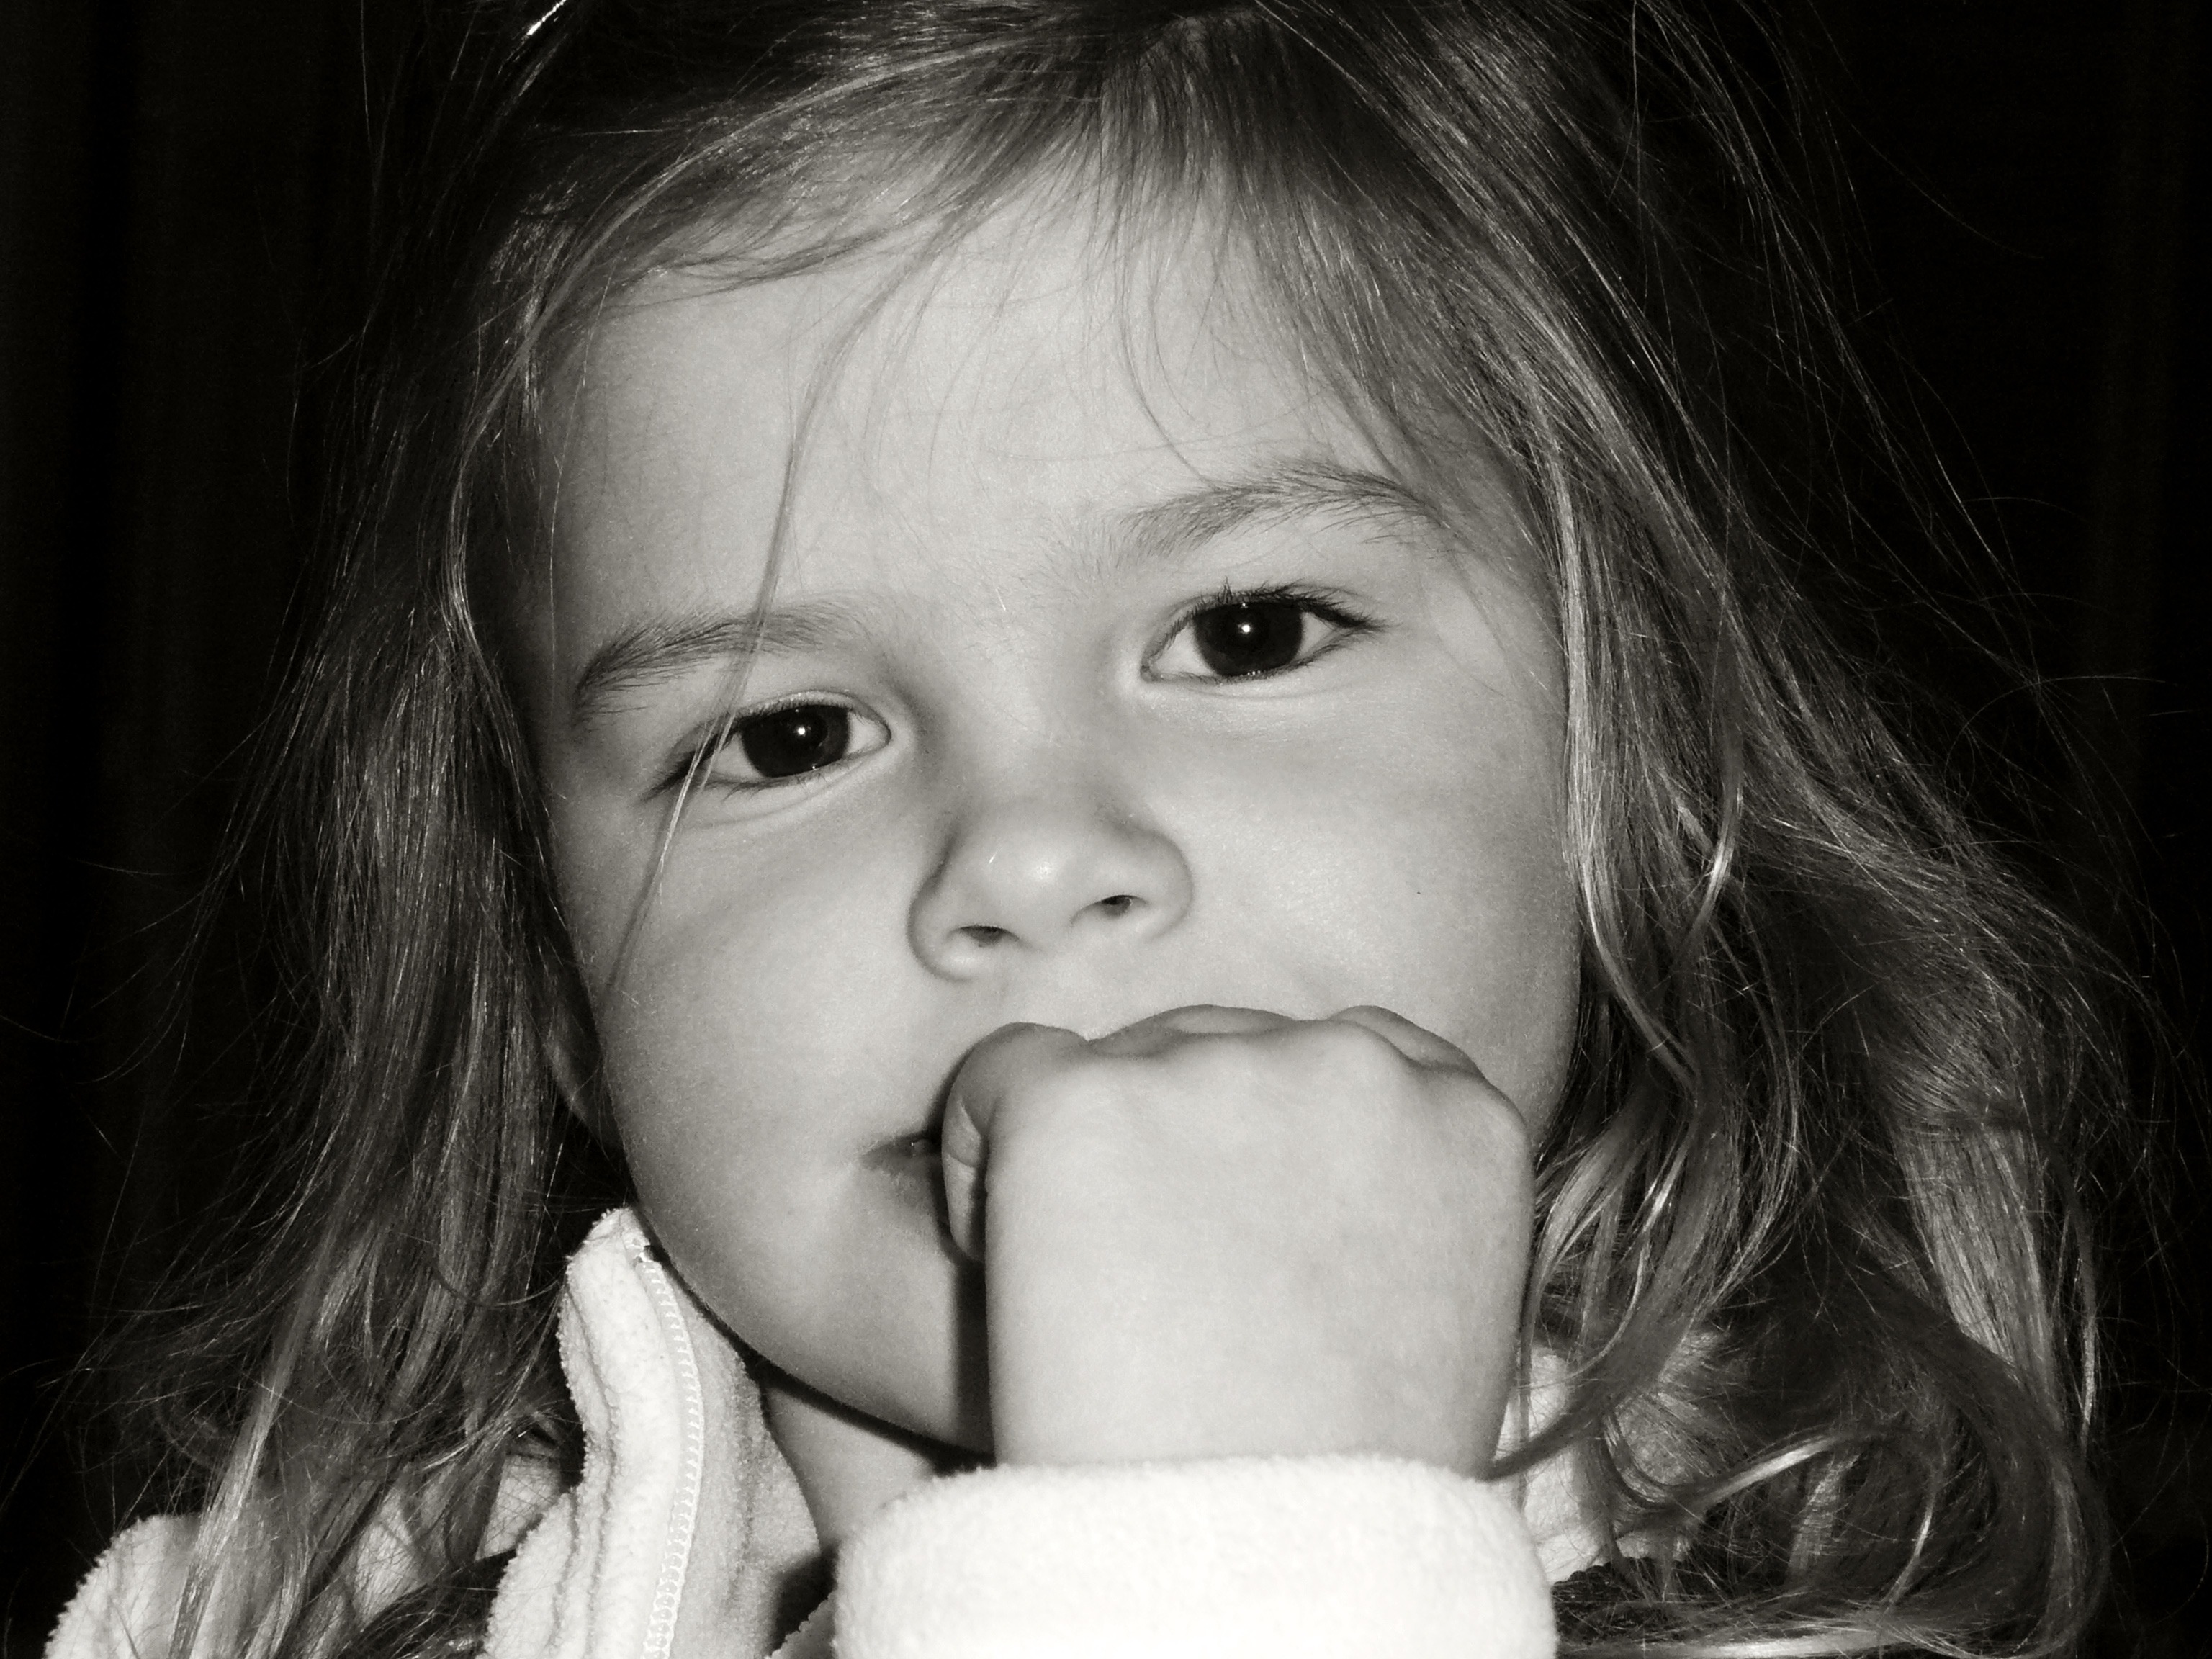
hand, person, black and white, girl, white, photography, kid, female, thinking, portrait, child, human, black, monochrome, facial expression, smile, mouth, close up, human body, face, nose, infant, toddler, eye, head, little, skin, organ, laughter, tooth, emotion, monochrome photography, portrait photography